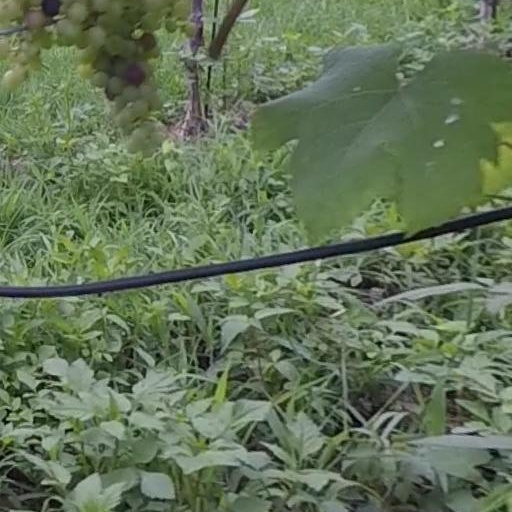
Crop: grape